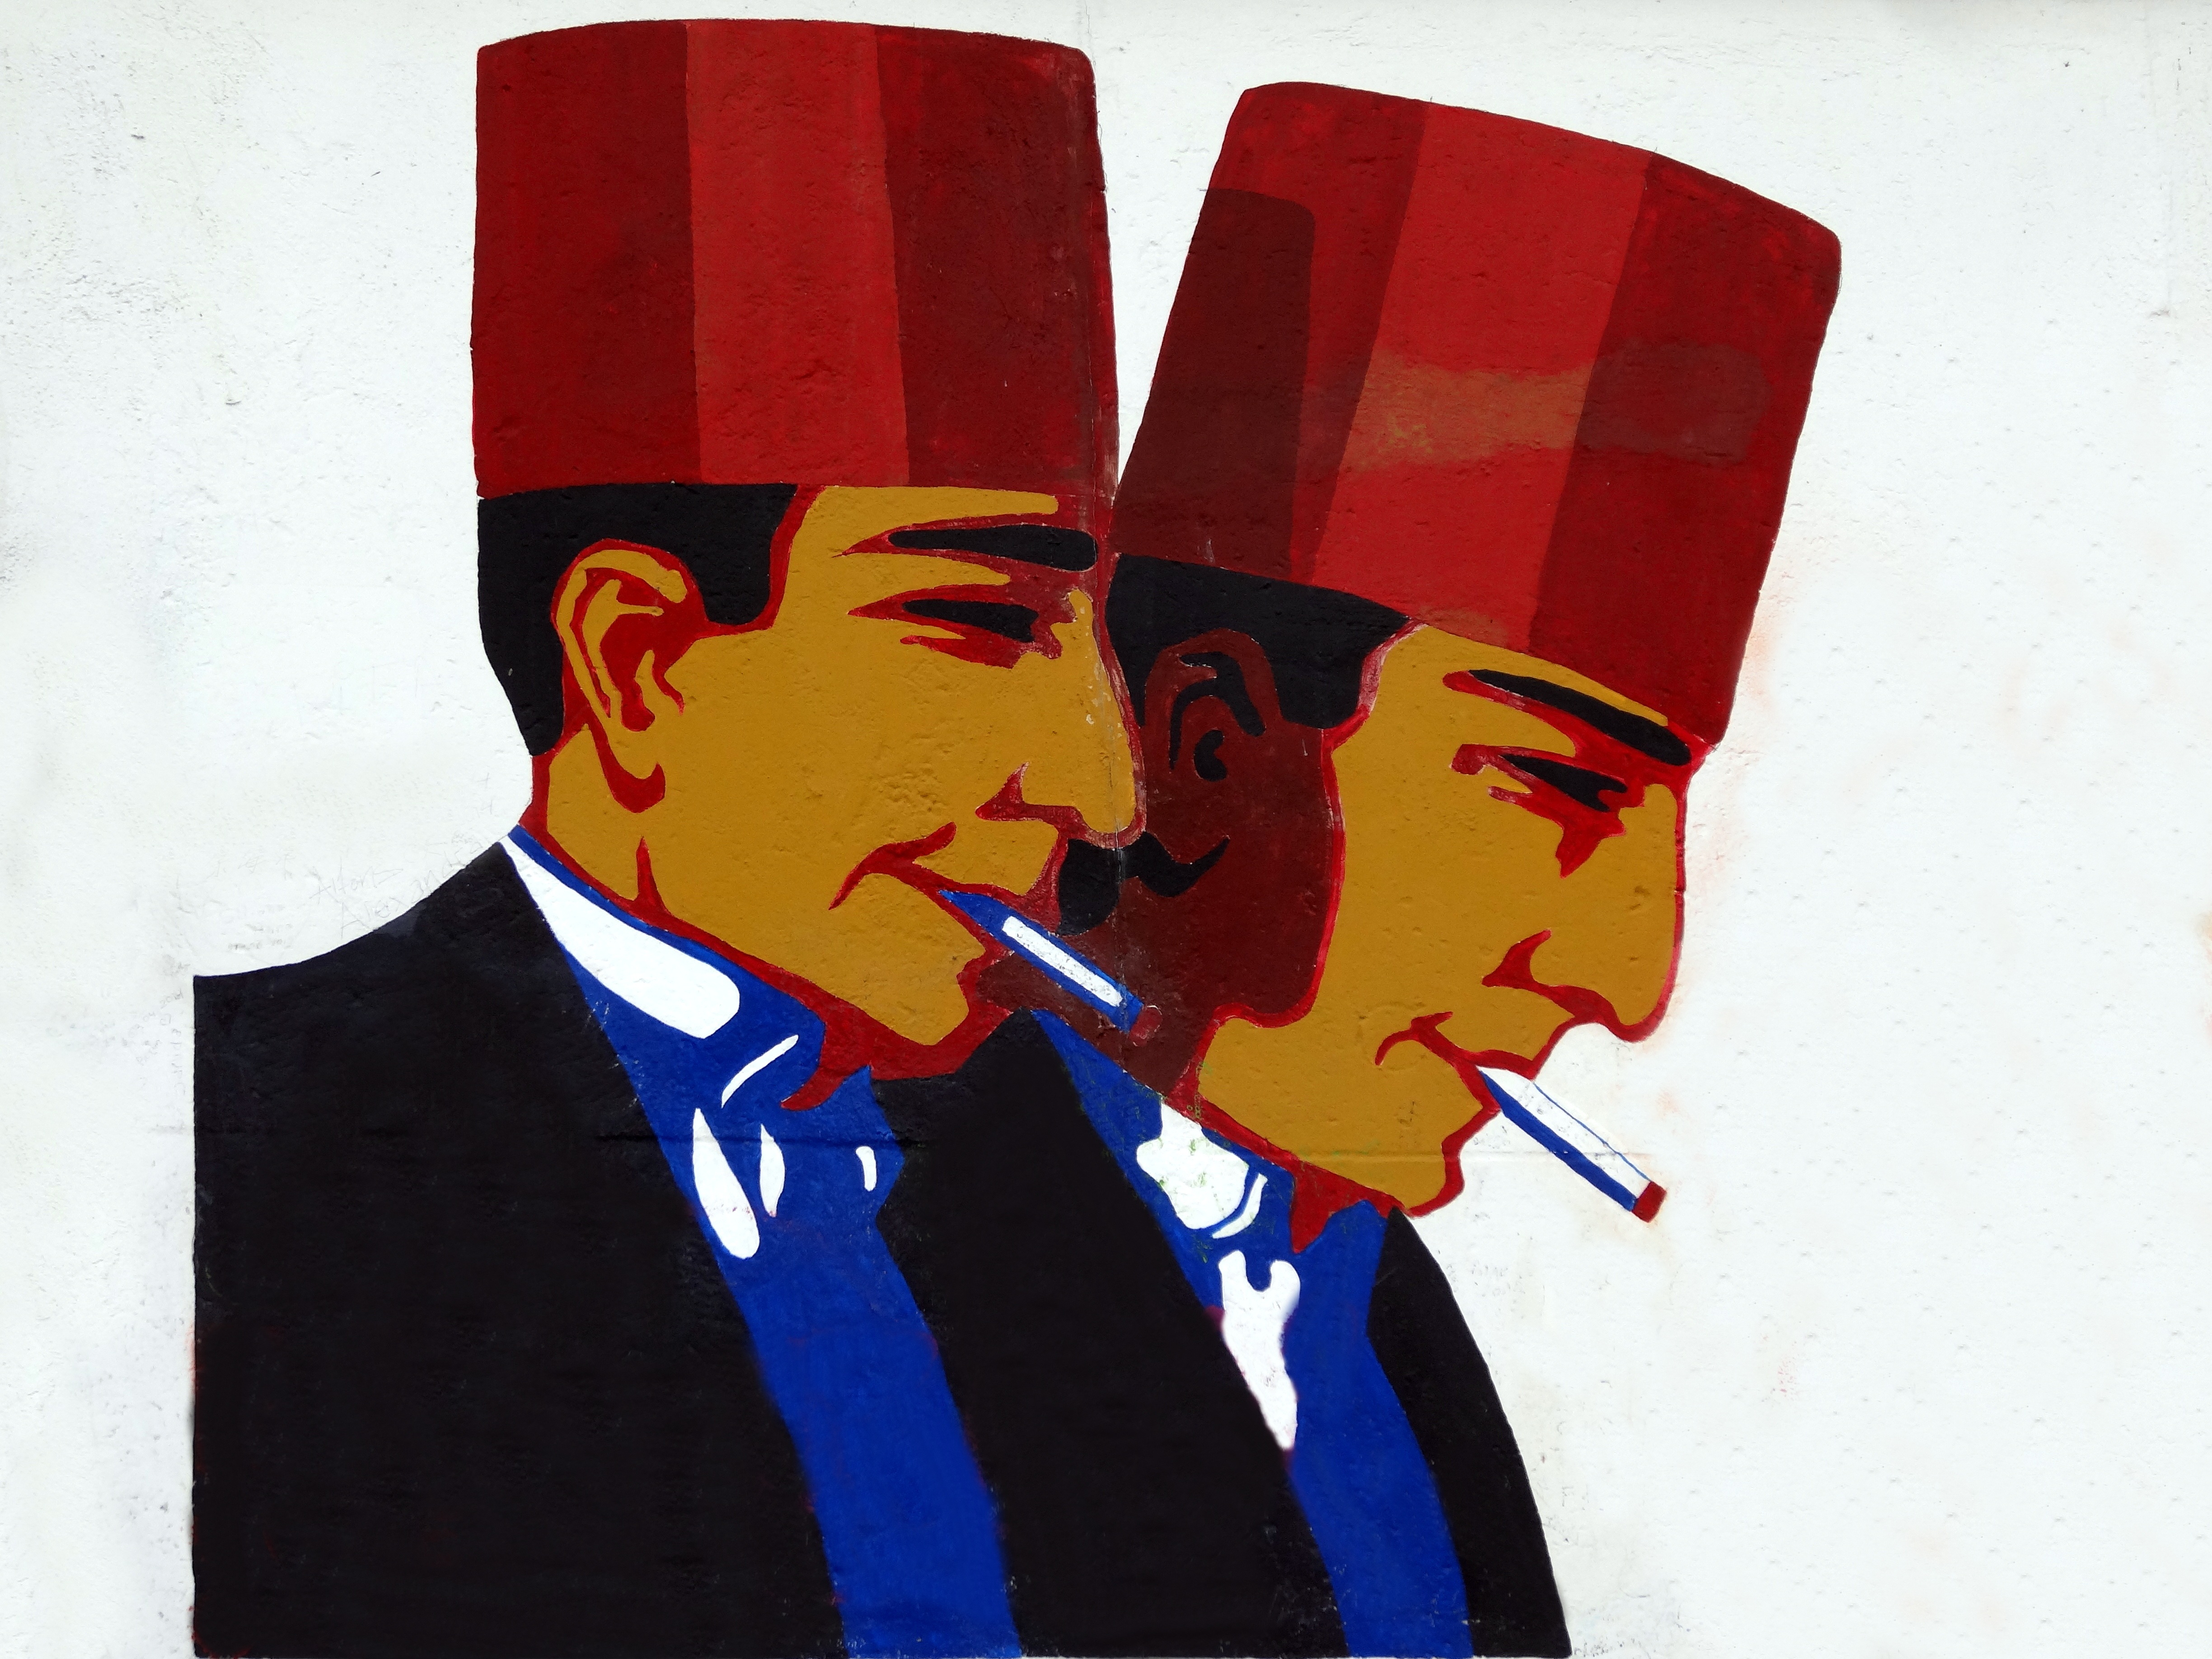
wall, red, color, graffiti, cigarette, men, art, illustration, berlin, cartoon, turkish, modern art, album cover